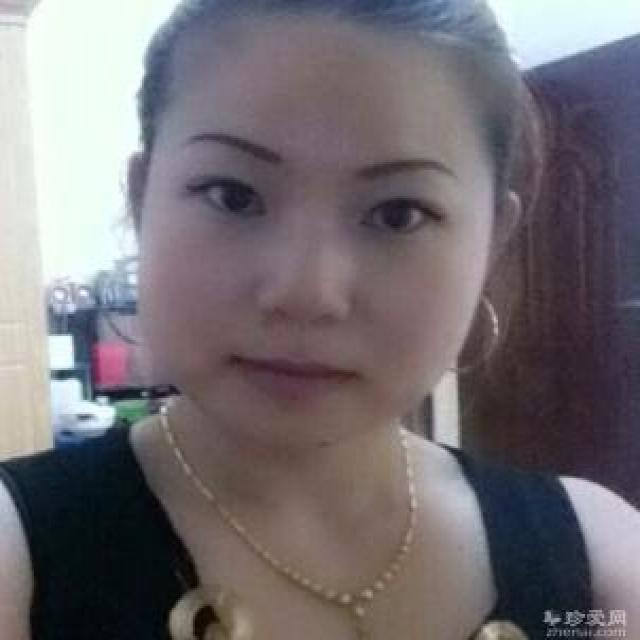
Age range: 21-44